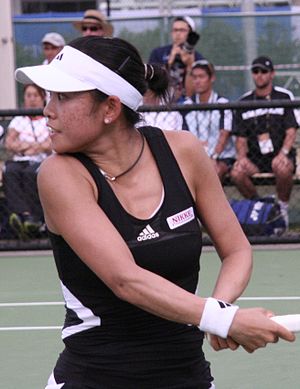
Aiko Nakamura
Aiko Nakamura er en kvindelig professionel tennisspiller fra Japan.